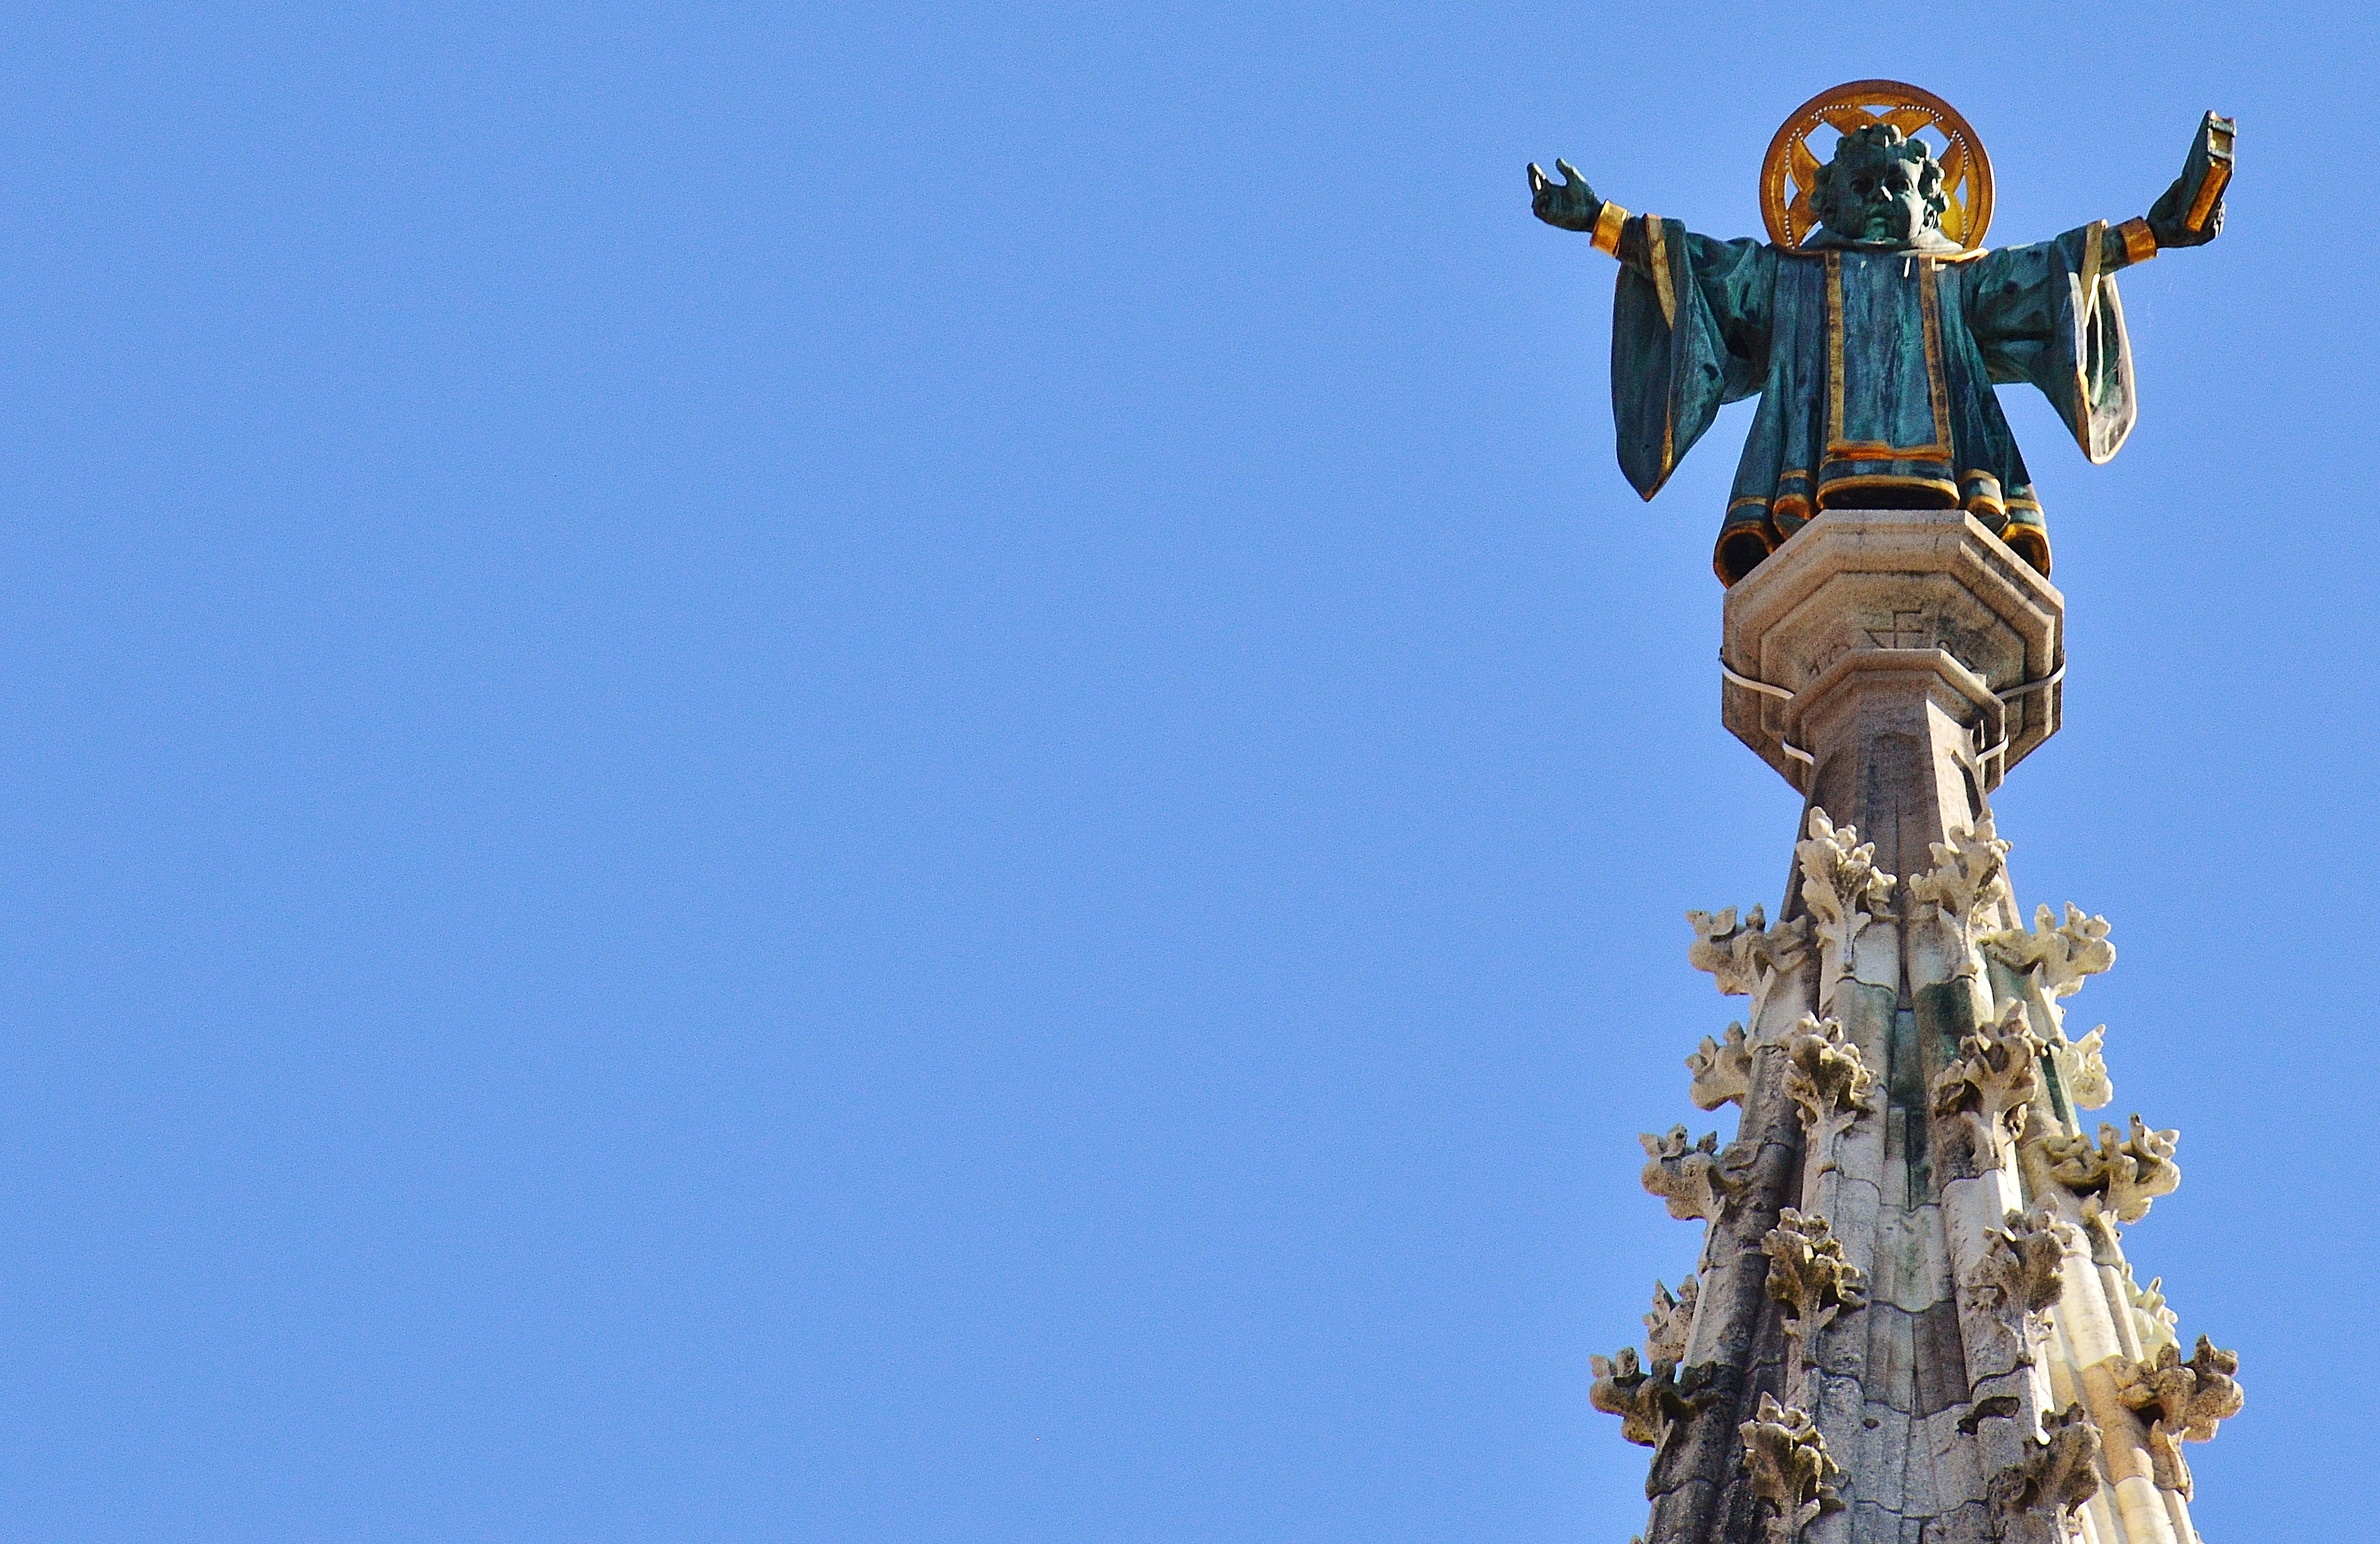
sky, monument, statue, spire, munich, marienplatz, town hall, m nchner kindl